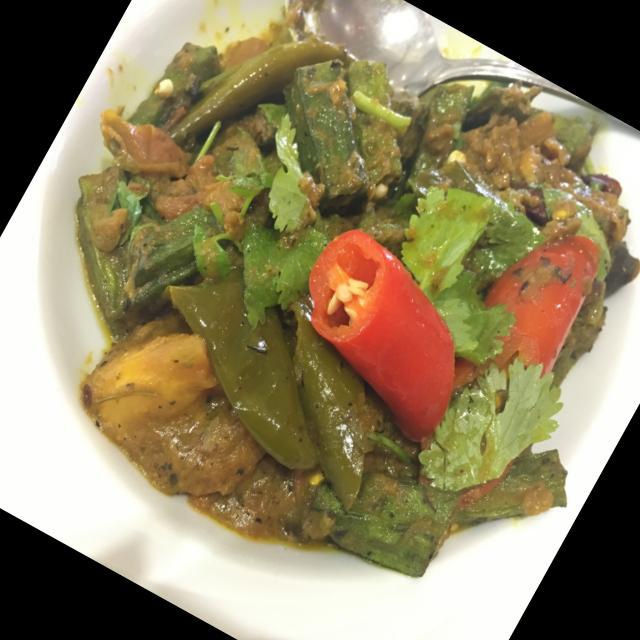
Dish: bhindi_masala